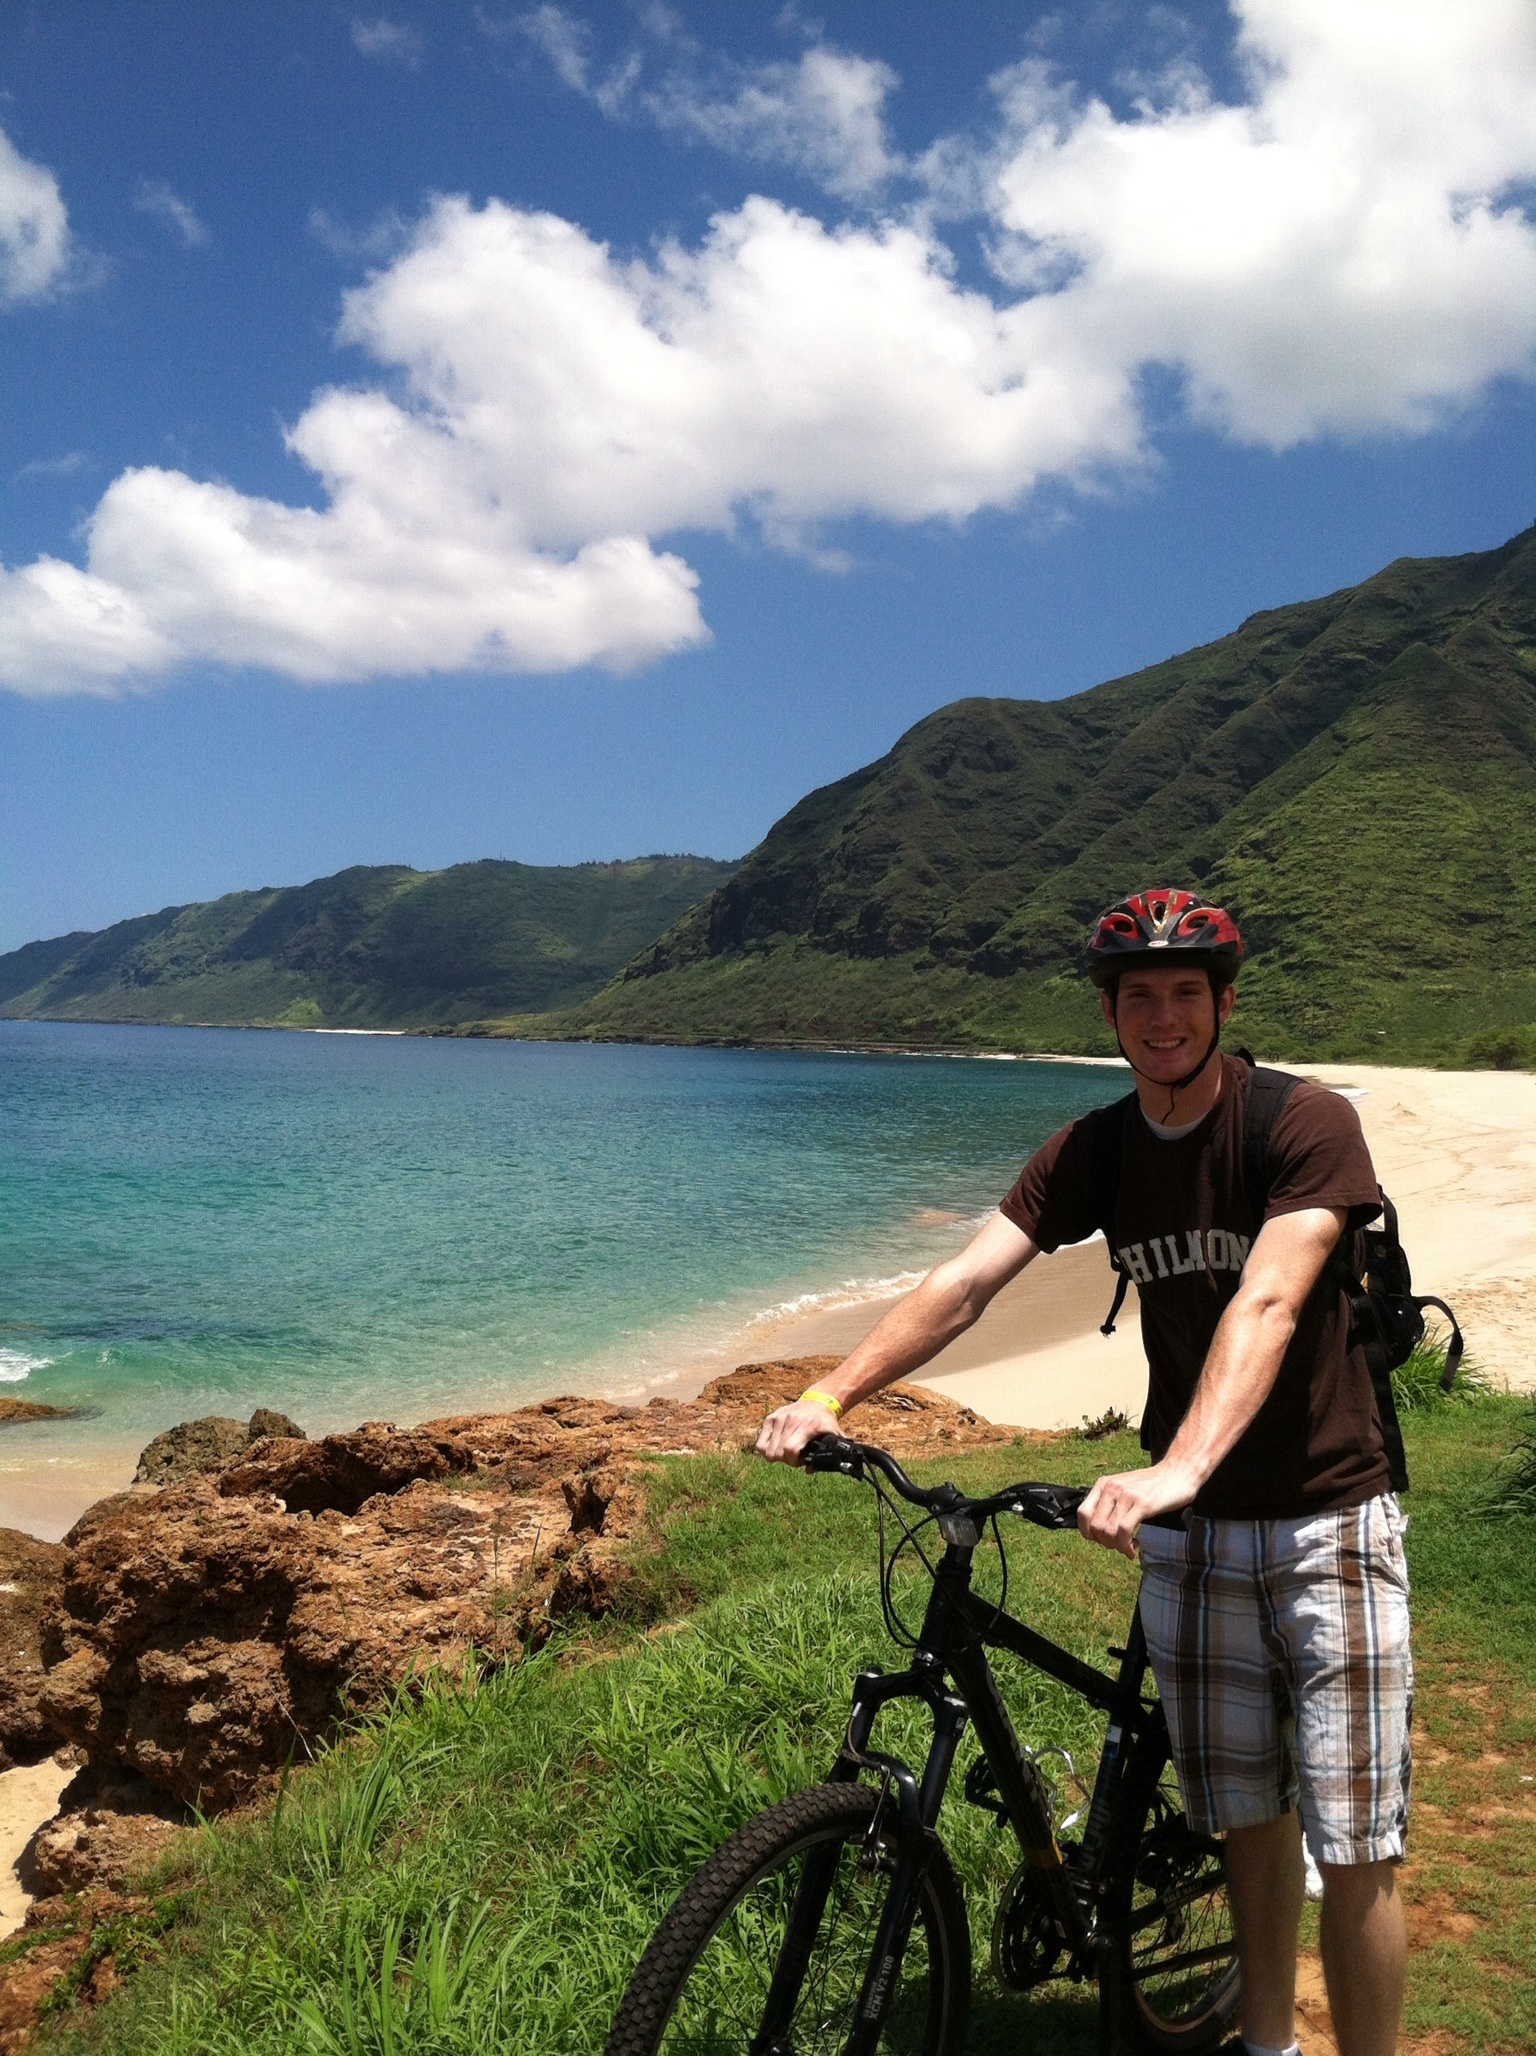
man, beach, landscape, sea, coast, water, nature, outdoor, ocean, mountain, sport, shore, adventure, bicycle, bike, summer, vacation, male, young, vehicle, paradise, seascape, island, ride, exercise, hawaii, tourism, activity, sports equipment, mountain bike, cycling, sports, helmet, biking, hawaiian, adult, mountain biking